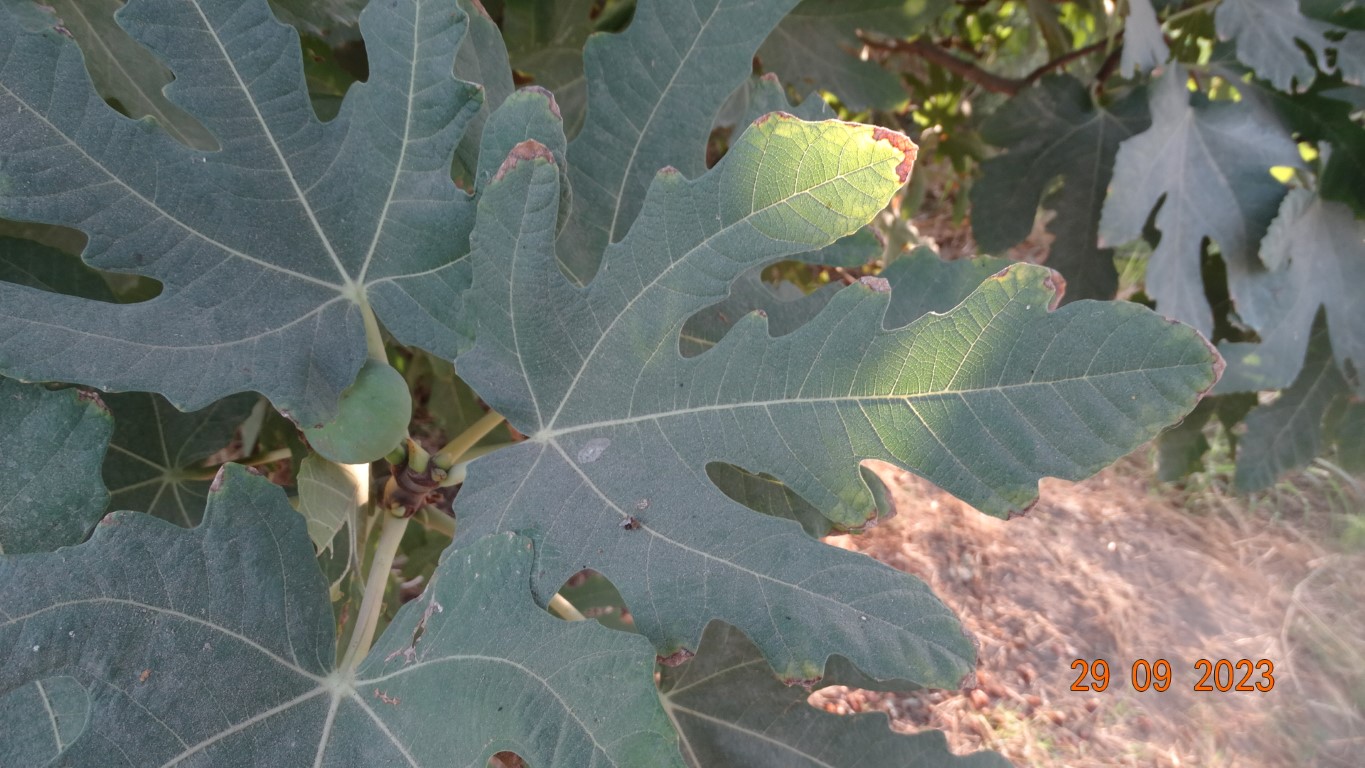
Label: healthy